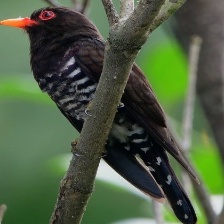
Species: VIOLET CUCKOO
Scientific name:  CHRYSOCOCCYX XANTHORHYNCHUS